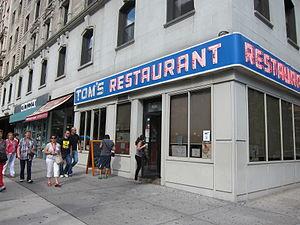
Seinfeld est une série télévisée humoristique américaine en 180 épisodes de 23 minutes créée par Jerry Seinfeld et Larry David et diffusée du 5 juillet 1989 au 14 mai 1998 sur le réseau NBC.